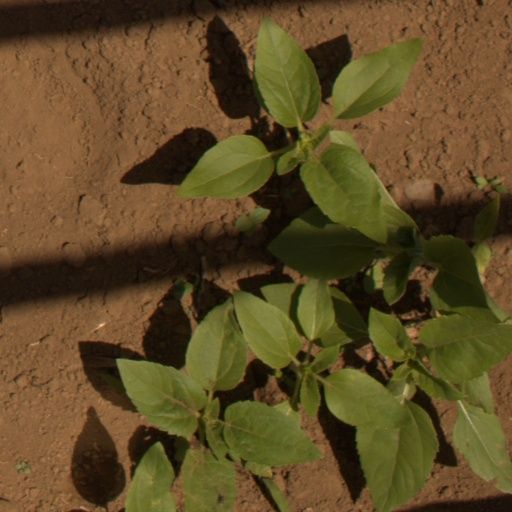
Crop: Jerusalem artichoke